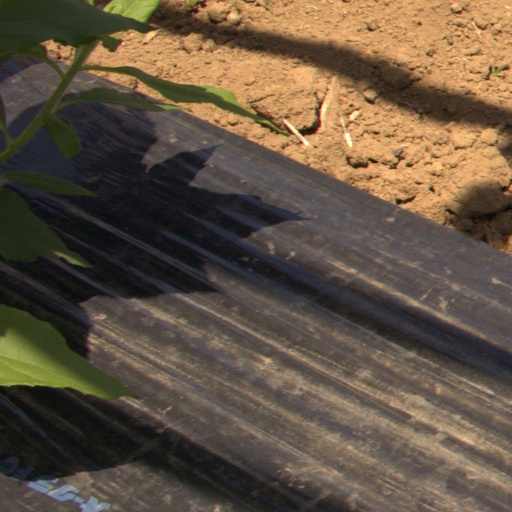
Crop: Jerusalem artichoke